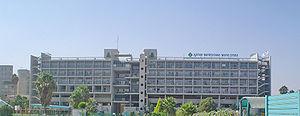
Be'er Sheva, Bersabée ou Beersheba est une ville du district sud d'Israël.